A52 road

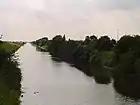
South Forty Foot Drain

At the start of "Sankt Augustin Way", the road passes an Asda on the left. It meets "Dysart Road" at traffic lights and turns left at a one way system onto "Wharf Road", passing a large Morrisons store and "Churchills" pub, then turning right at traffic lights onto "London Road", passing Sainsbury's and the "Reindeer Inn". The most sensible route around Grantham is to follow the A1 from Barrowby and take the A607 exit into Grantham, although there is a low bridge (13') on "Springfield Road" (another part of the A607), which was the UK's most-hit bridge in 2006.